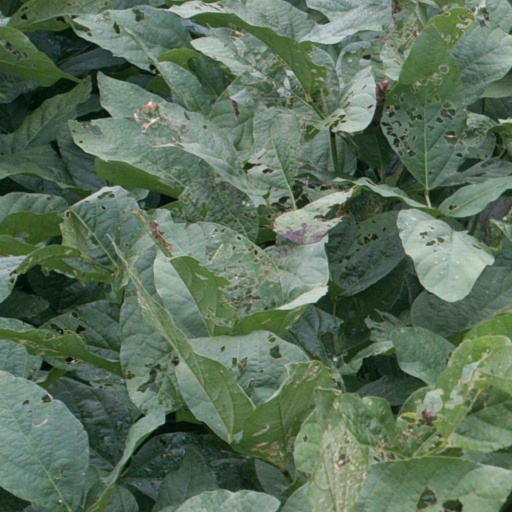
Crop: soybean